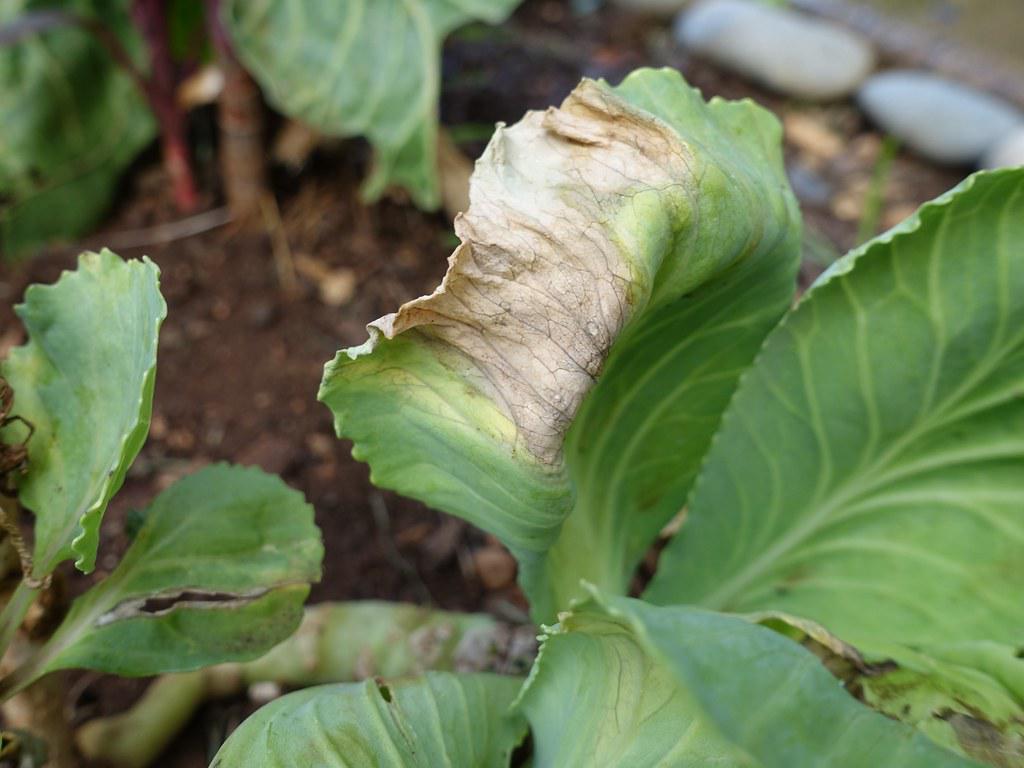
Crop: unknown
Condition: cabbage_cabbage_black_rot